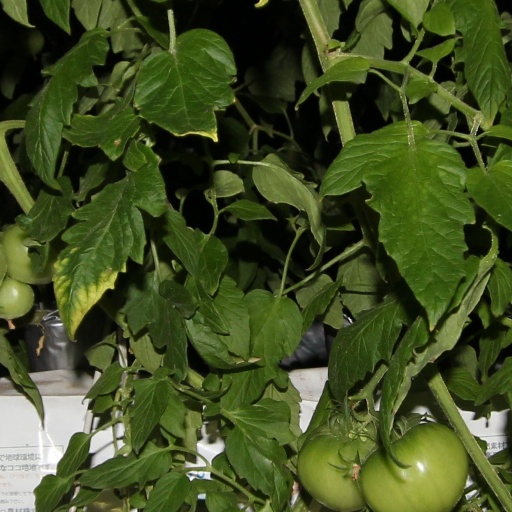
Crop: tomato